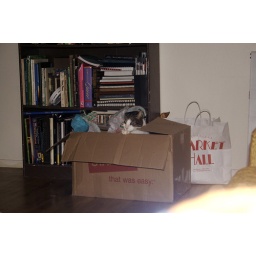
cat in a box